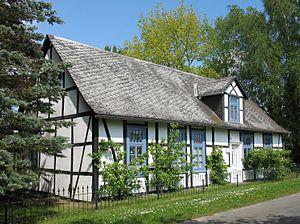
Schnega est une commune allemande de Basse-Saxe, dans l'arrondissement de Lüchow-Dannenberg.